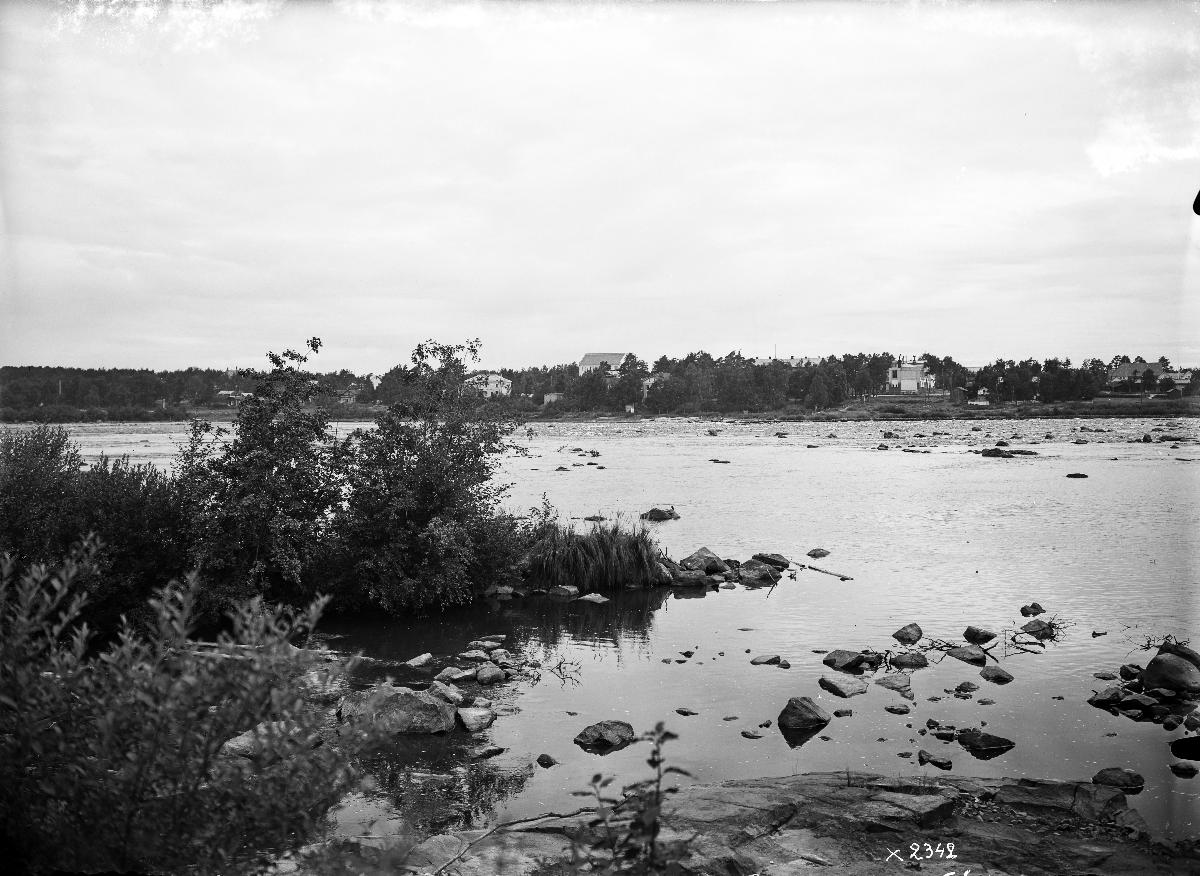
Merikoski
Merikoski
sisällön kuvaus: Merikoskea vuonna 1939. content description: Merikoski rapid in 1939.
Vuosi: 1939
Paikka: Suomi, Pohjois-Pohjanmaa, Oulu, Suomi, Oulujoki
Aiheet: ulkokuva; kosket; joet; vesistöt; maisema; rapids; rivers; water systems; landscape; forsar; floder; åar och älvar; vattendrag; landskap (fysiska helheter)